VMFA-232

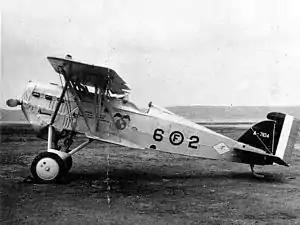
FB-5 with VF-3M insignia

VMFA-232 can trace its lineage back to VF-3M, which was commissioned on 1 September 1925, at Naval Air Station San Diego, California. Originally equipped with Vought VE-7s, the squadron received three of the new Boeing FB-1s in the first part of 1926, allowing them to operate one division of modern aircraft while retaining the older VE-7s for training purposes. With the civil war in China threatening American interests, it was decided to deploy U.S. forces and in November and December 1926, seven additional FB-1s were transferred to VF-3M from VF-1M and VF-2M on the east coast, bringing the squadron's complement to 10 FB-1s. As diplomacy and planning was taking place on the international level, the squadron concentrated on familiarizing itself with their new aircraft and training the influx of new pilots.